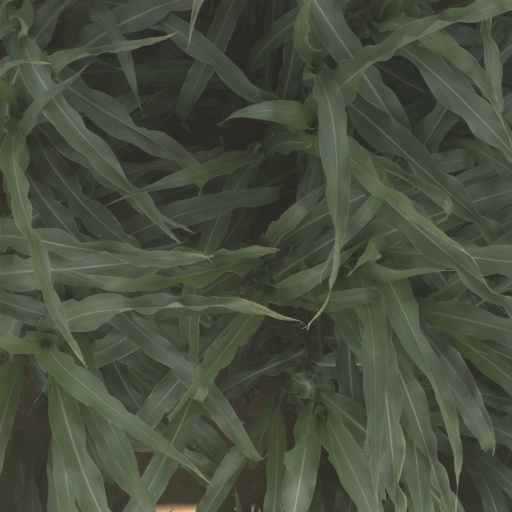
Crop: sorghum